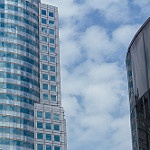
Label: buildings